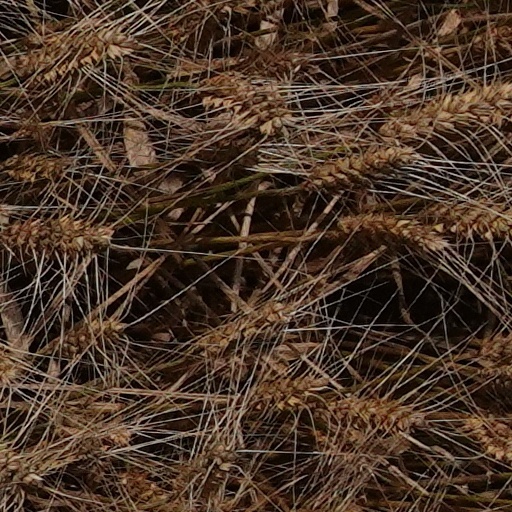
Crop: wheat